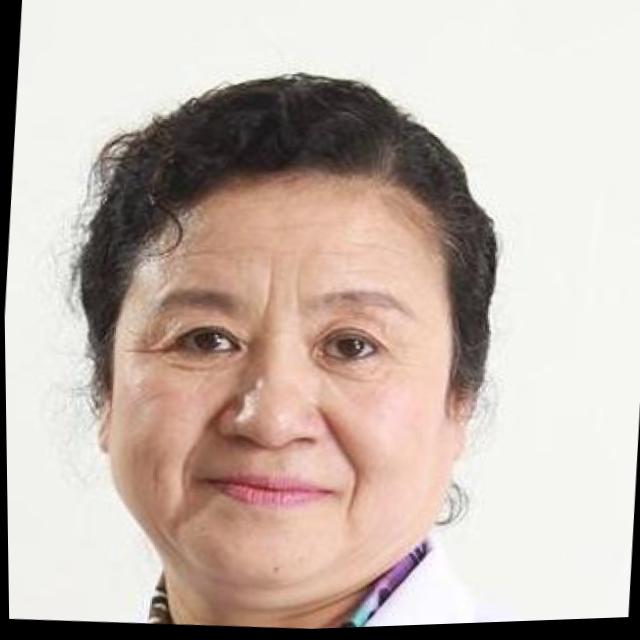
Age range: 45-64